Mahou-San Miguel Group

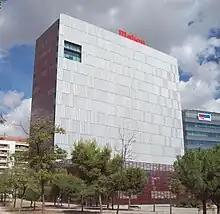
Mahou-San Miguel Group head offices (Madrid)

As sales figures rose the company moved to a new and bigger building. In 1962 the exportation of San Miguel beer began; with Mahou brewing its first beer at the Paseo Imperial Brewery in Madrid, work on which had begun the previous year. Francisco Gervás Cabrero was appointed joint managing director together with Alfredo Mahou. Some time later, the Mahou brewery on Amaniel Street shut down. Francisco Gervás Cabrero died in 1964.